Yaoguai

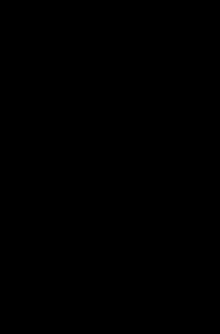
The "Nine Tailed Fox", a kind of fox demon. Fox demons are described as having a large number of supernatural powers.

Chinese texts and beliefs abound with descriptions of the strange and supernatural, and do not always use consistent terminology. The word itself carries strong connotations of supernatural power, usually of the kind that runs contrary to the prescribed order of nature or heaven, and means sorcery.